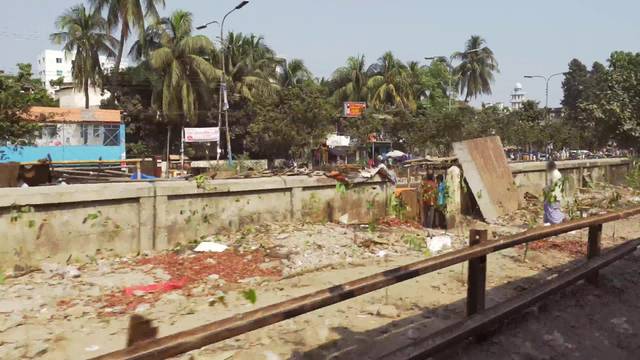
Region: Bangladesh
Coordinates: 23.75, 90.408